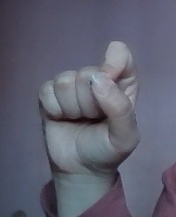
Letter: fa